ACE Freighters

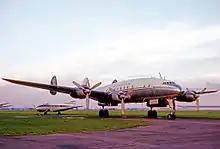
ACE Scotland's only aircraft Lockheed L-749A Constellation "G-ASYF" at Coventry Airport in 1966

The airline started operations during March 1964 with one Lockheed Constellation and three more were acquired in August 1965. The airline was awarded an "E" Licence in January 1964 to carry out non-scheduled all-freight operations from the UKs Air Transport Licensing Board (ATLB). An application in February 1965 for permission to operate scheduled all-cargo services on a London-Middle East-Far East-Australia route was rejected by the ATLB in May 1965.